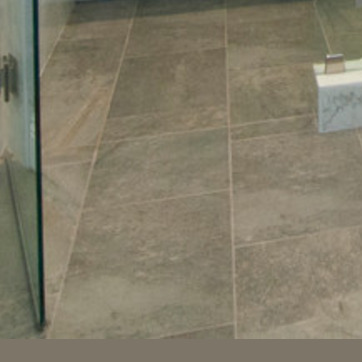
Material: tile